Elfstedentocht

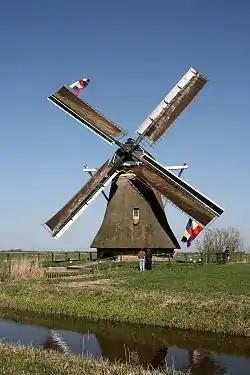
"De Bullemolen", along the canal "Ouddeel", near the finishing point of the "Elfstedentocht"

Women were first allowed to take part in the tour proper in 1985; before then they had to skate with the amateurs and no award was given. The women to cross the finish line first were: